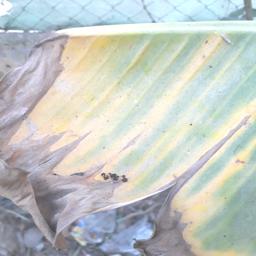
Label: POTASSIUM DEFICIENCY